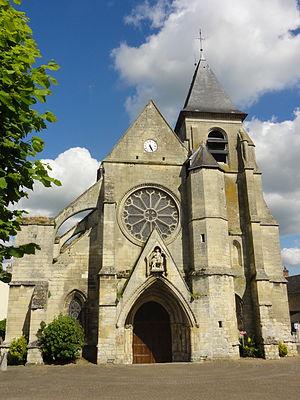
Façade occidentale.
L'église Saint-Martin est une église catholique paroissiale située à Cires-lès-Mello, dans le département de l'Oise, en France. Sa date de fondation est inconnue, mais remonte au moins à la fin du XIIᵉ siècle, quand furent construits le transept et le chœur carré, dans le style gothique primitif. L'intérêt de ces éléments est en grande partie oblitéré par l'effondrement de plusieurs voûtes sous la guerre de Cent Ans ou pendant les décennies qui s'ensuivirent, et une reconstruction imparfaite. En revanche, la nef et ses bas-côtés, qui datent des années 1230-1250, sont d'une belle facture, et présentent une élévation sur trois niveaux, avec les grandes arcades à double rouleau, un étage de galeries avec des baies aujourd'hui bouchées, et l'étage des fenêtres hautes. Celles-ci prennent la forme de triplets, rarement utilisés pour les fenêtres latérales. À l'extérieur, l'on remarque surtout le bel ordonnancement de la façade occidentale, avec un porche sous un gâble aigu, et une tourelle d'escalier octogonale, les deux encore d'origine. Le clocher date du XVᵉ siècle tout au plus, mais se fonde sur des structures plus anciennes.